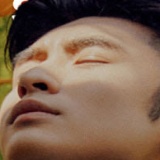
diễn viên Trương Vân Long